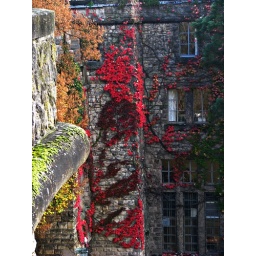
Some nice multicolored vines climbing up a stone building in downtown Luxembourg.